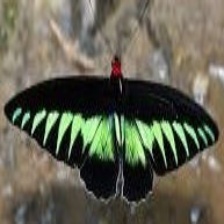
Species: BROOKES BIRDWING